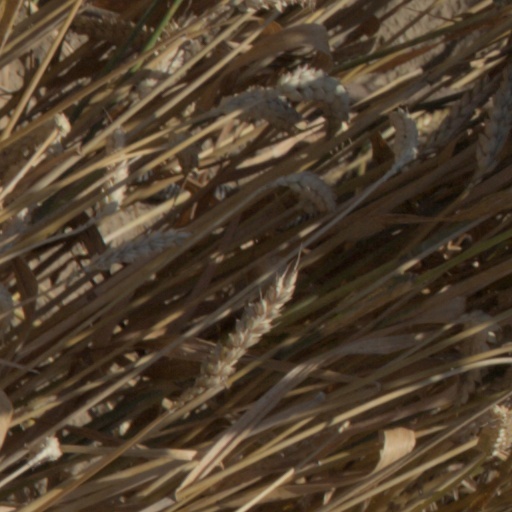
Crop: wheat